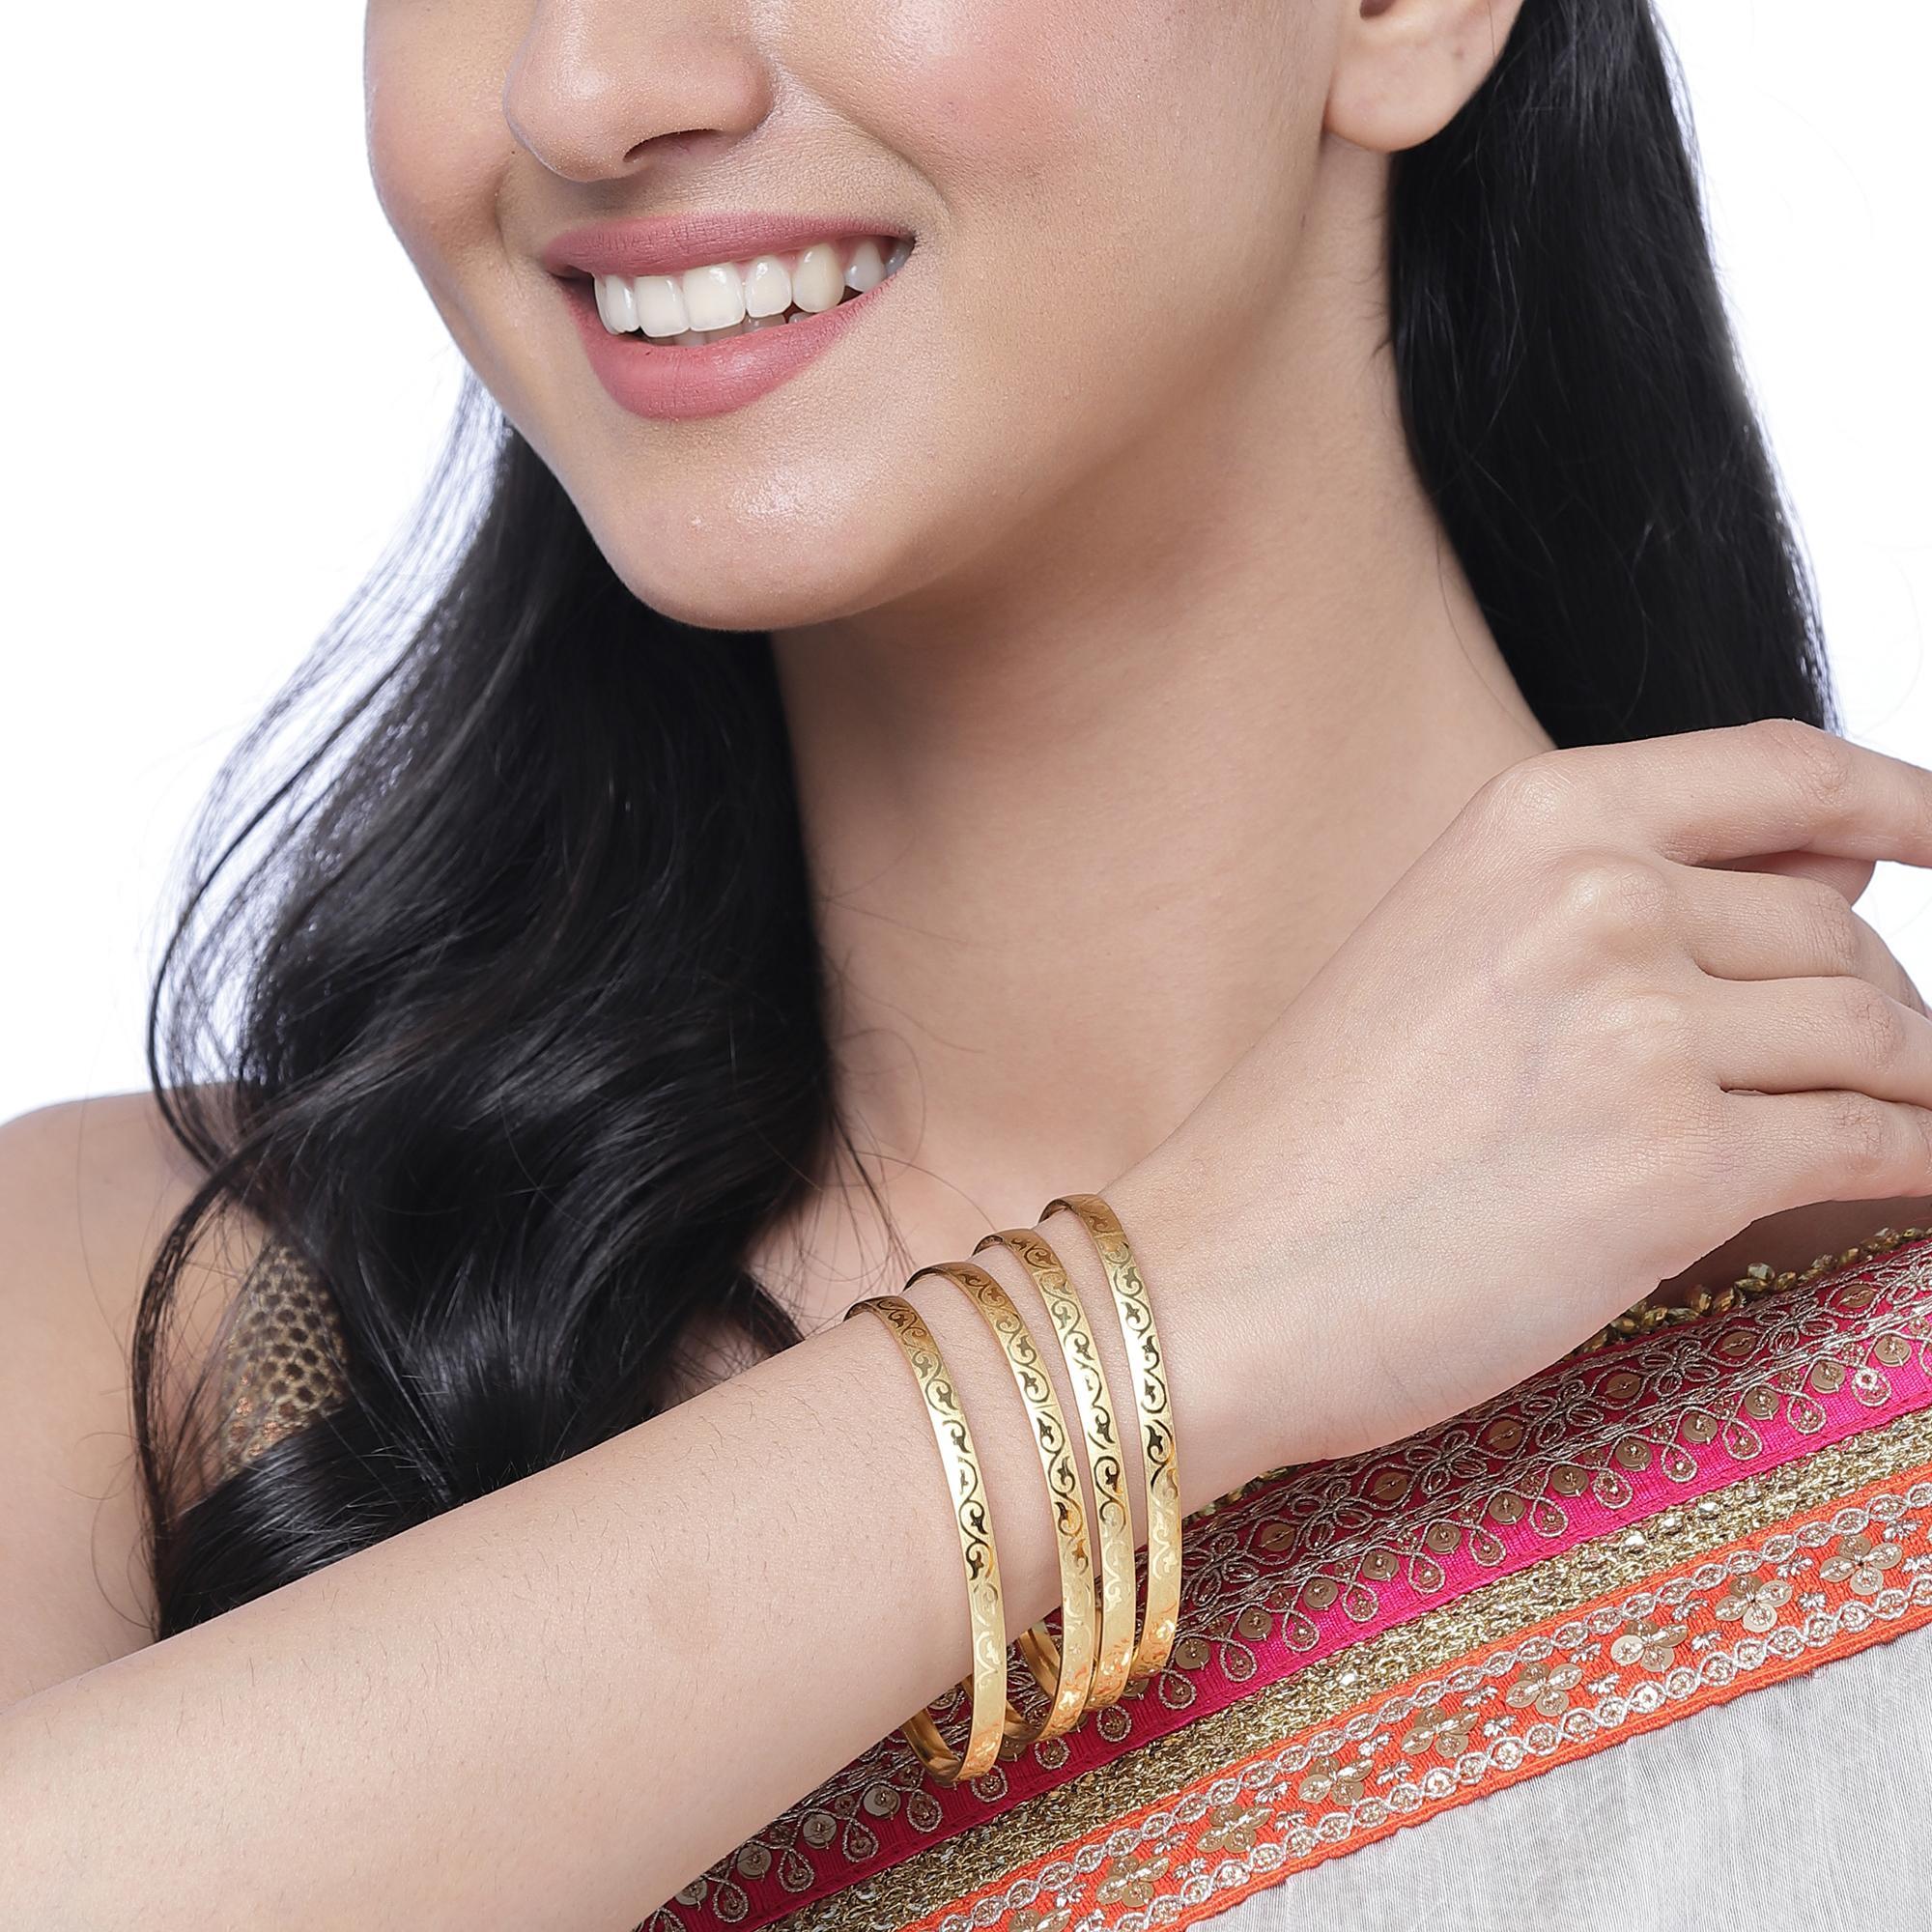
Zeneme Gold-Plated Brass Golden Floral Vine Textured Handcarfted Classic Bangles For Women (Set Of 4 )
Type: Bangles
Brand: Zeneme
Price: Rs. 249
 Stylish party wear bangles - zeneme fashion jewellery presents these stylish bangles which are suitable for all occasions office wear, wedding and party wear. The colour complements all outfits and may be worn as a statement piece to any occasion. The designer artificial jewellery at zeneme is available in various designs and patterns like floral design, heart shape design, dancing peacock, crystal design and many more. The imitation designer jewellery that will go with your outfit and style up your fashion statement with variable designs and patterns to give you charming and elegant look is available at zeneme. Zeneme has huge collection of designer imitation jewellery like american diamond jewellery collection, gold plated jewellery collection, temple jewellery collection, valentine collection, jewellery combos and many more.
Features: What you get - set of 4 gold-plated floral vine textured handcarfted classic bangles, secured with slip-on closure. ,Luxury gifting idea - give a meaningful and luxurious gift with zeneme jewellery. A favourite gift choice, each zeneme jewellery for women comes with a signature gift box,Material craftsmanship - finest quality stones and environmentally friendly nonprecious metals are used for making the jewelry set. It is safe for wearing for long hours.,Jewellery care - keep the jewellery away from direct heat, water, perfumes, deodorants and other strong chemicals as they may react with the metal or plating.,Nickel free and lead free as per international standards that makes it very skin friendly. The plating is non-allergic and safe for all environments.,Dimensions - bangle size 2.4 - diameter - 5.715 cm, circumference - 17.9324 cm bangle size 2.6 - diameter - 6.0325 cm, circumference - 18.9484 cm bangle size 2.8 - diameter - 6.35 cm, circumference - 19.939 cm
Included: Set Of 4 X Floral Vine Textured Handcarfted Classic Bangles